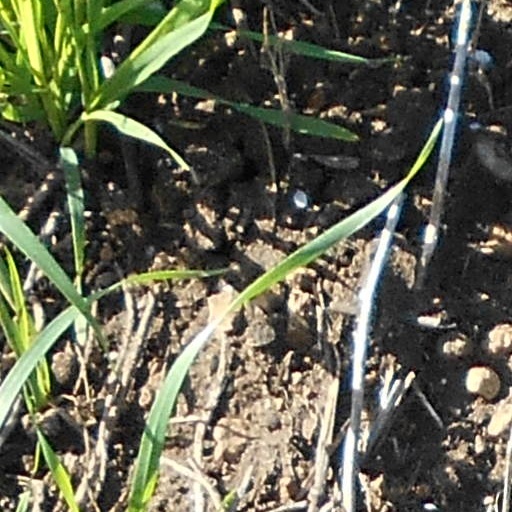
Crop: wheat